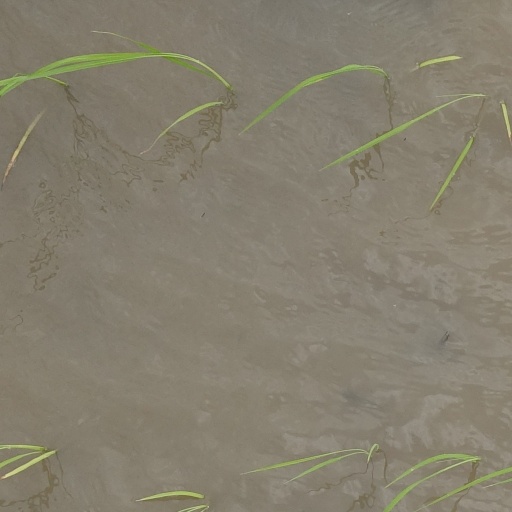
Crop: rice